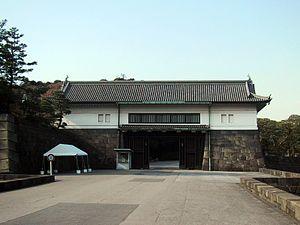
Le château d’Edo, également appelé « château de Chiyoda », est un château sur terrain plat construit en 1457 par Ōta Dōkan. Il fait aujourd'hui partie du palais impérial de Tokyo et se trouve dans l’arrondissement spécial de Chiyoda, à Tokyo, ville alors désignée sous le nom d'Edo, dans le district de Toshima, dans la province de Musashi. C’est ici que Tokugawa Ieyasu a établi le shogunat Tokugawa. C'était la résidence du shogun et l'emplacement du shogunat, et il servit également de capitale militaire pendant la période Edo de l'histoire japonaise. Après la démission du shogun Tokugawa Yoshinobu et la restauration de Meiji, il devint le palais impérial de Tokyo. Quelques douves, murs et remparts du château original subsistent encore de nos jours. Cependant, les terrains étaient bien plus étendus pendant la période Edo, avec la gare de Tokyo et la section Marunouchi de la ville situées à l’intérieur de la limite qu’est le fossé le plus extérieur. Il comprend également le parc Kitanomaru, le Nippon Budokan et d’autres monuments environnants.